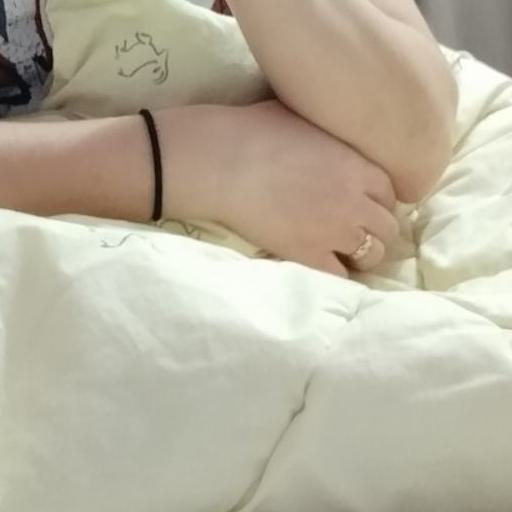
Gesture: no_gesture